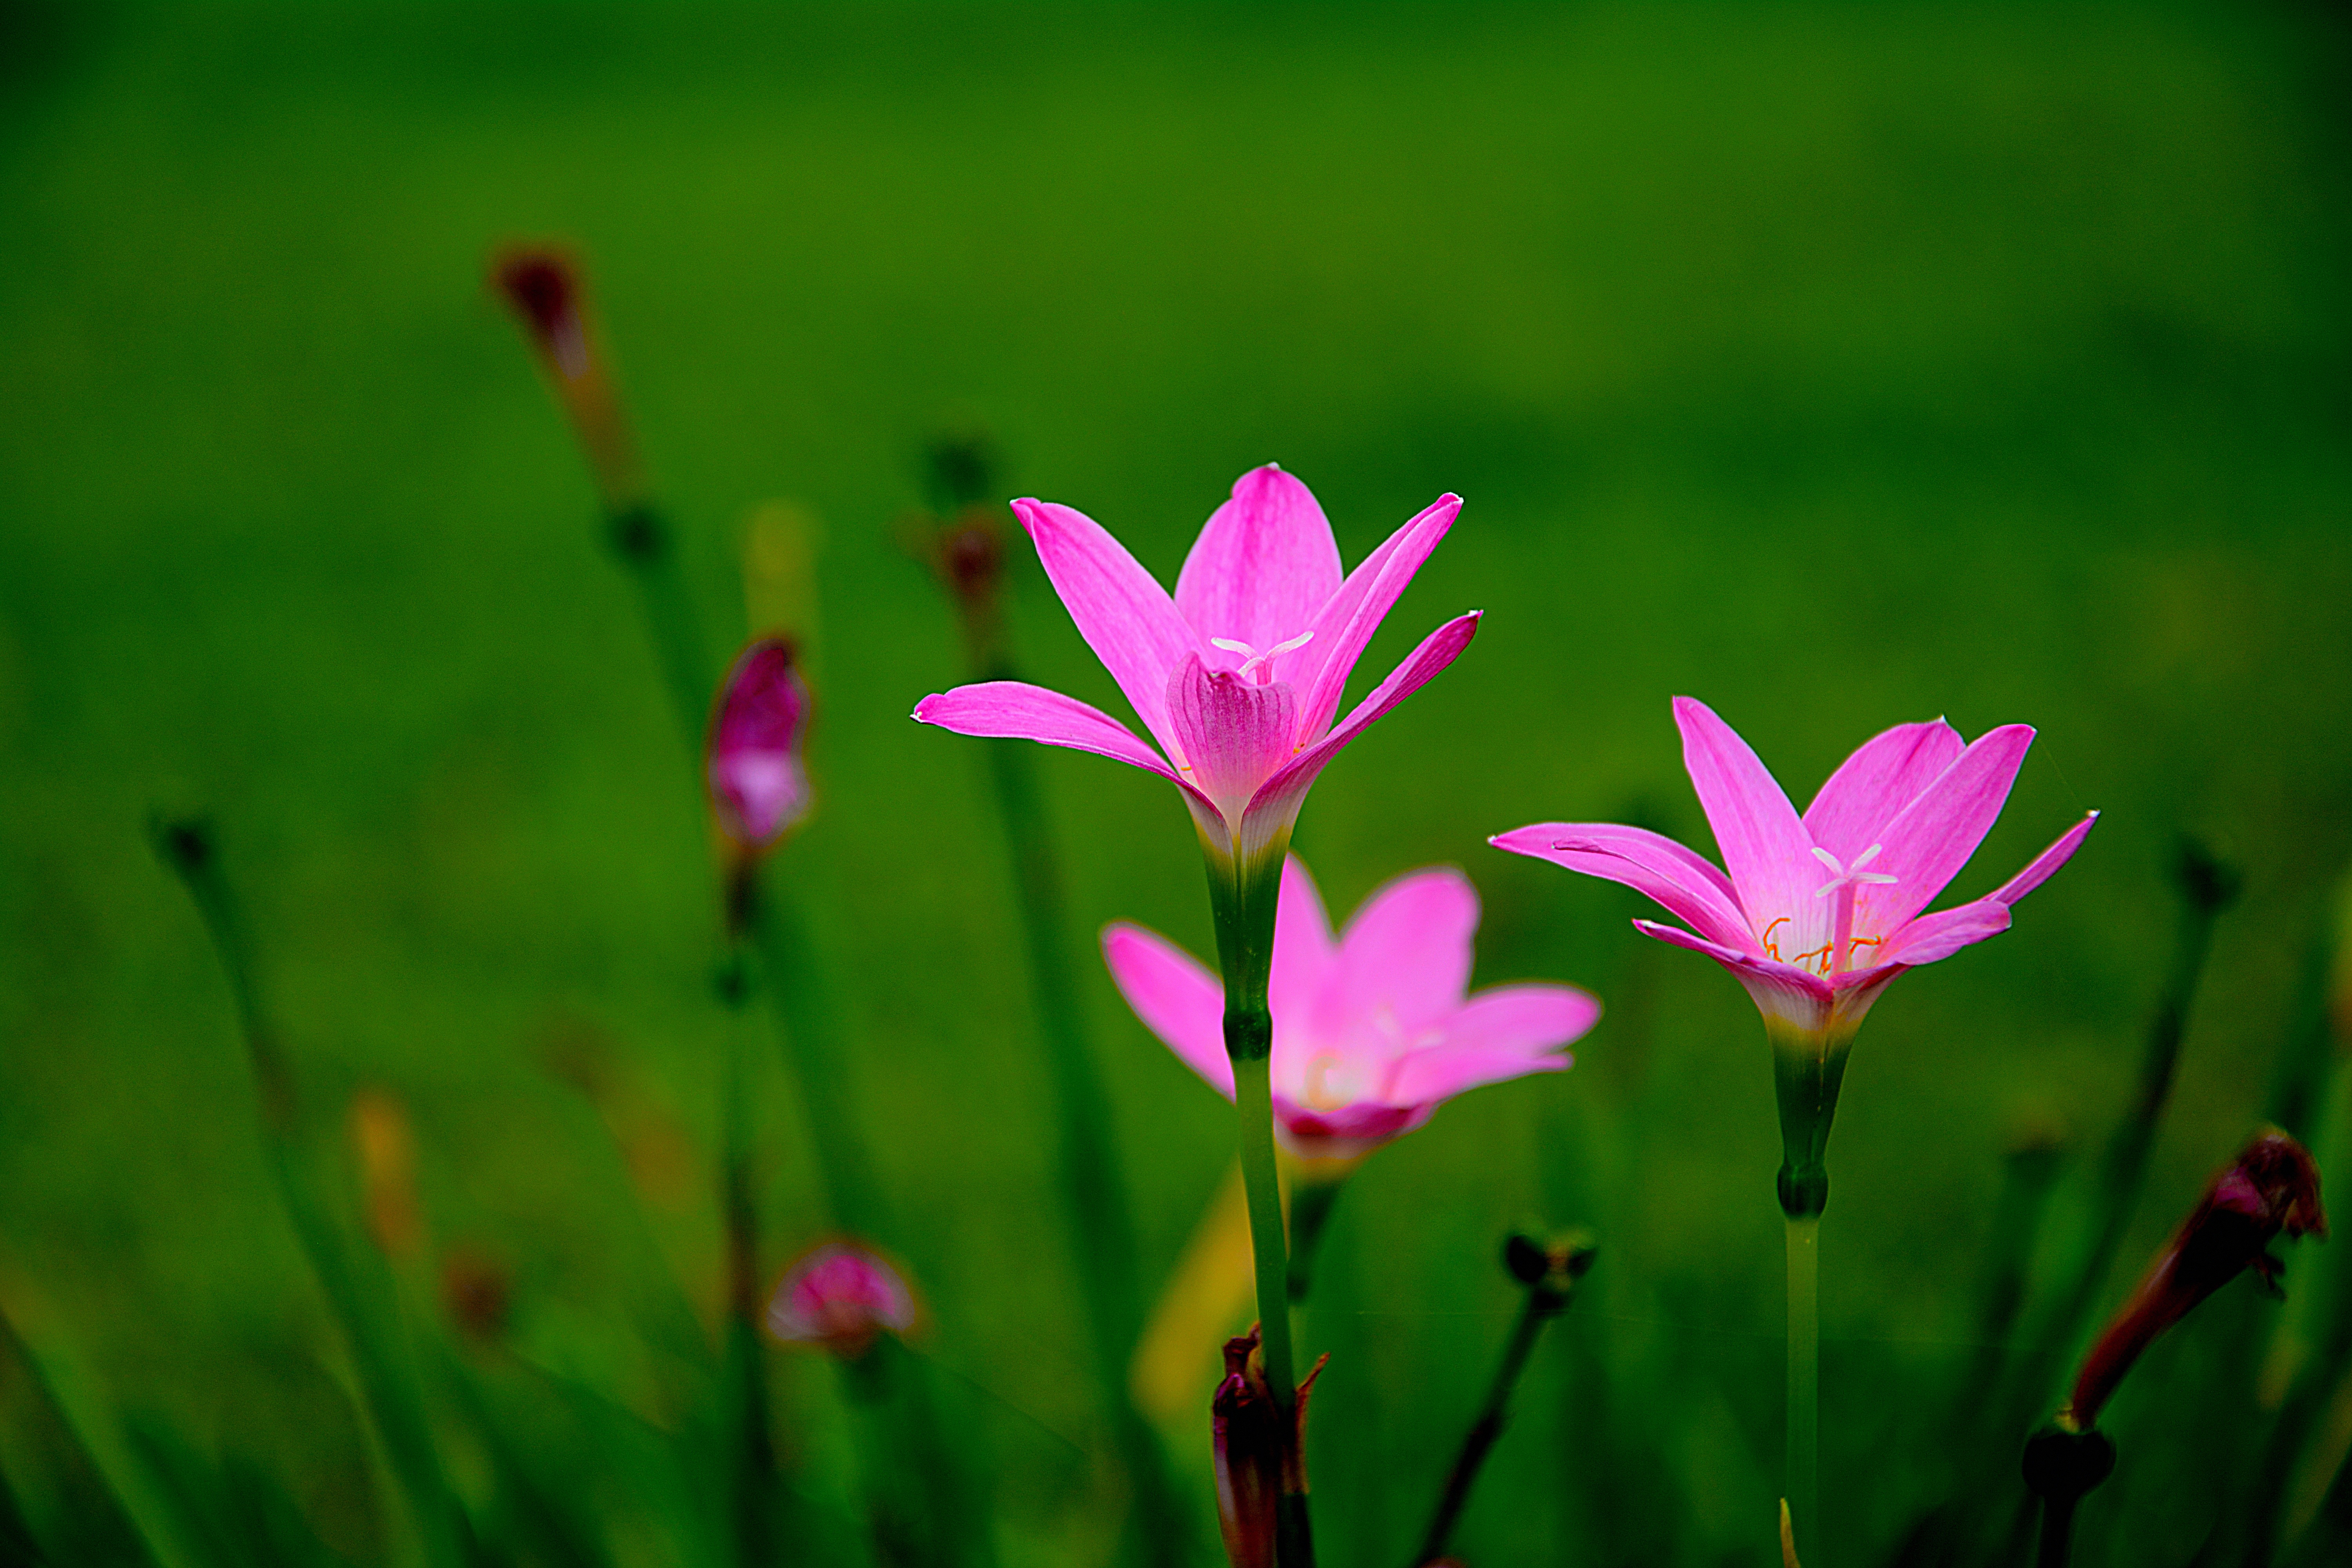
nature, grass, blossom, plant, photography, meadow, sunlight, leaf, flower, petal, green, botany, colorful, pink, flora, wildflower, flowers, close up, flower garden, macro photography, small flowers, chiang mai thailand, flowering plant, the pink flowers, chrysanthemum flower, pink fresh flower flavor, small pink flowers, shrubs flowers, grass family, plant stem, land plant